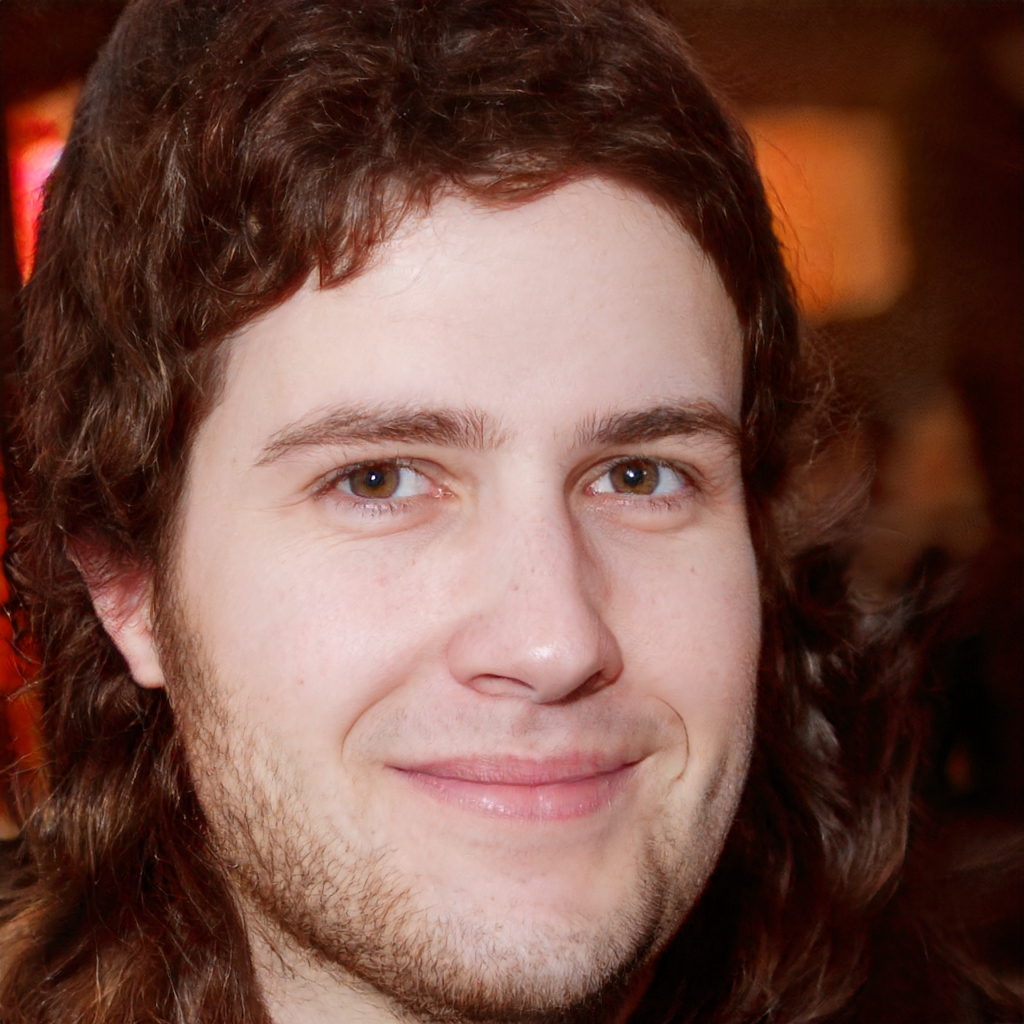
Gender: Male